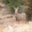
Label: deer